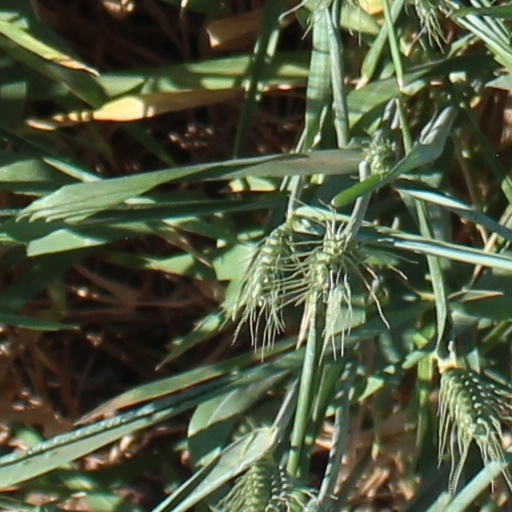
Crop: wheat